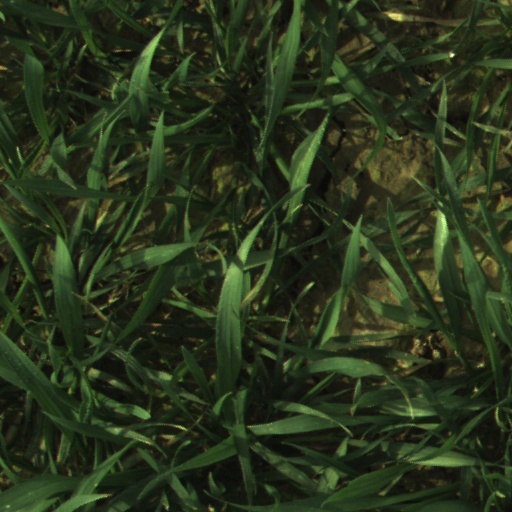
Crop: wheat